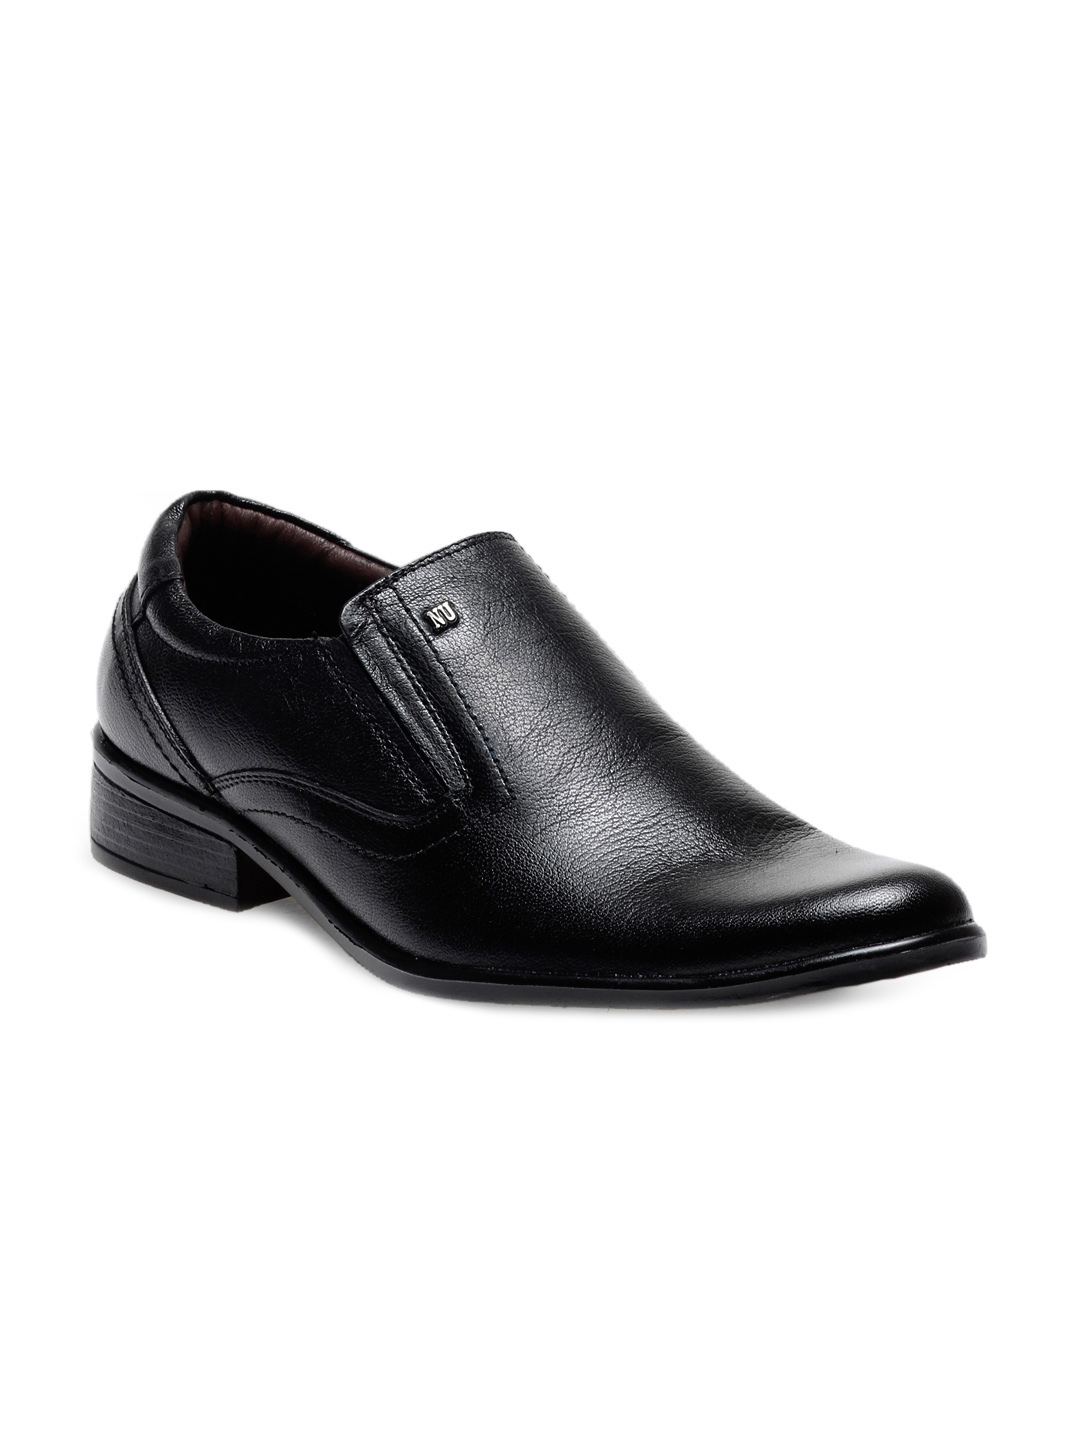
Numero Uno Men Black Shoes
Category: Footwear / Shoes / Casual Shoes
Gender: Men
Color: Black
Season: Summer 2012
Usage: Casual